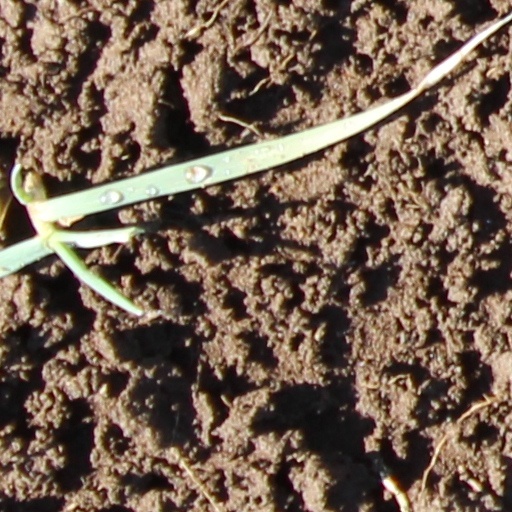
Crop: wheat